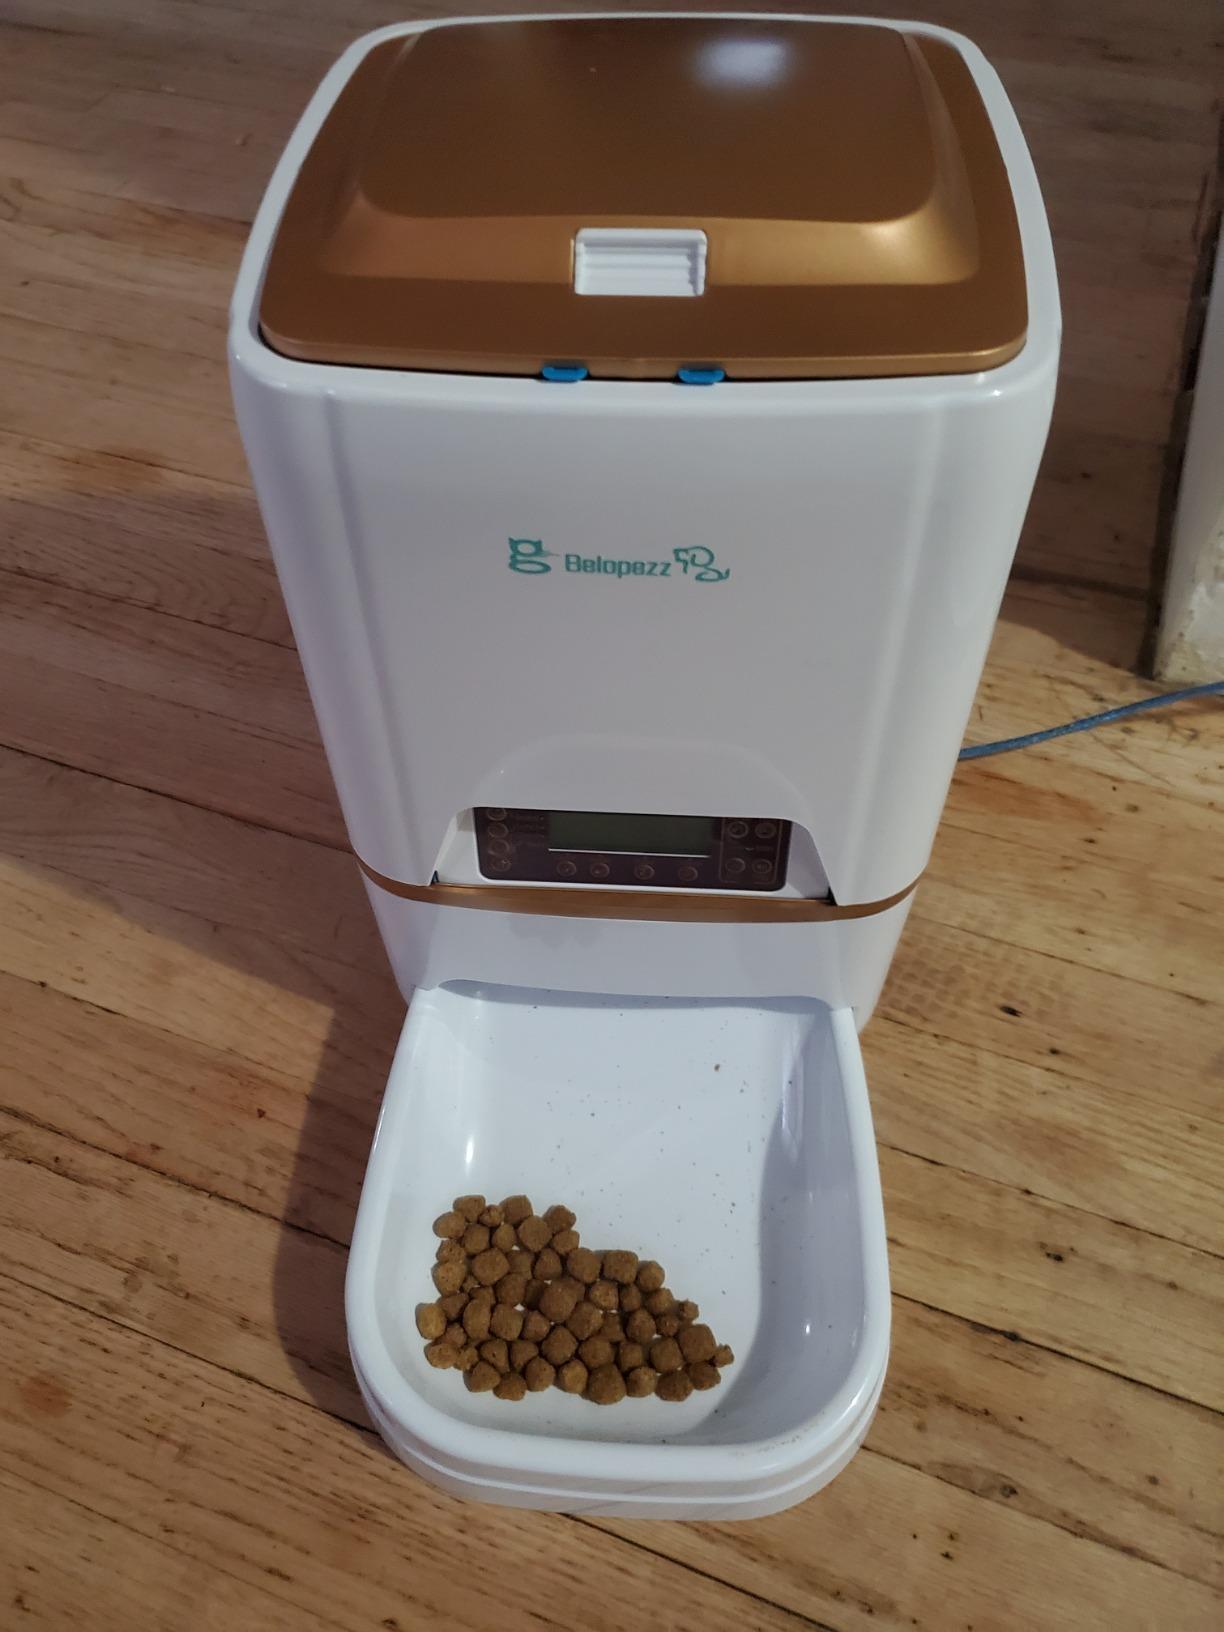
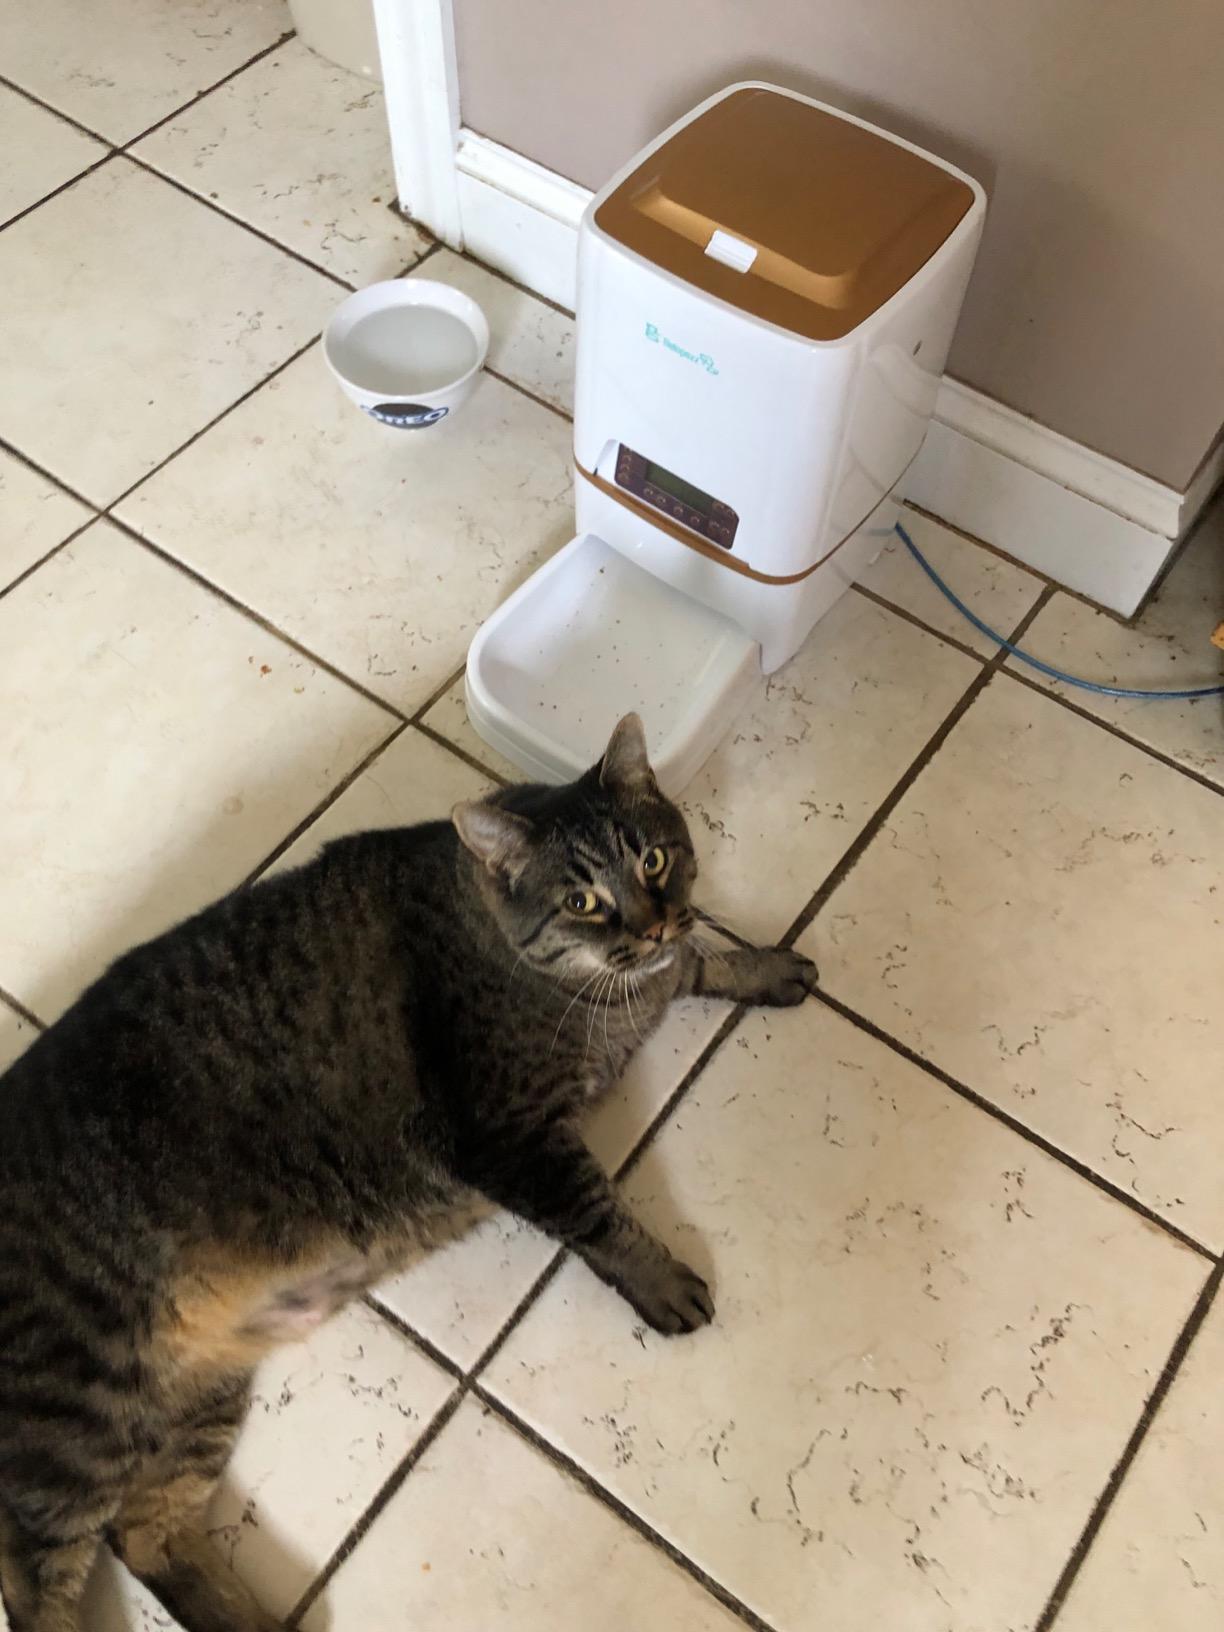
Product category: items_feeder
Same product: yes